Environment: real
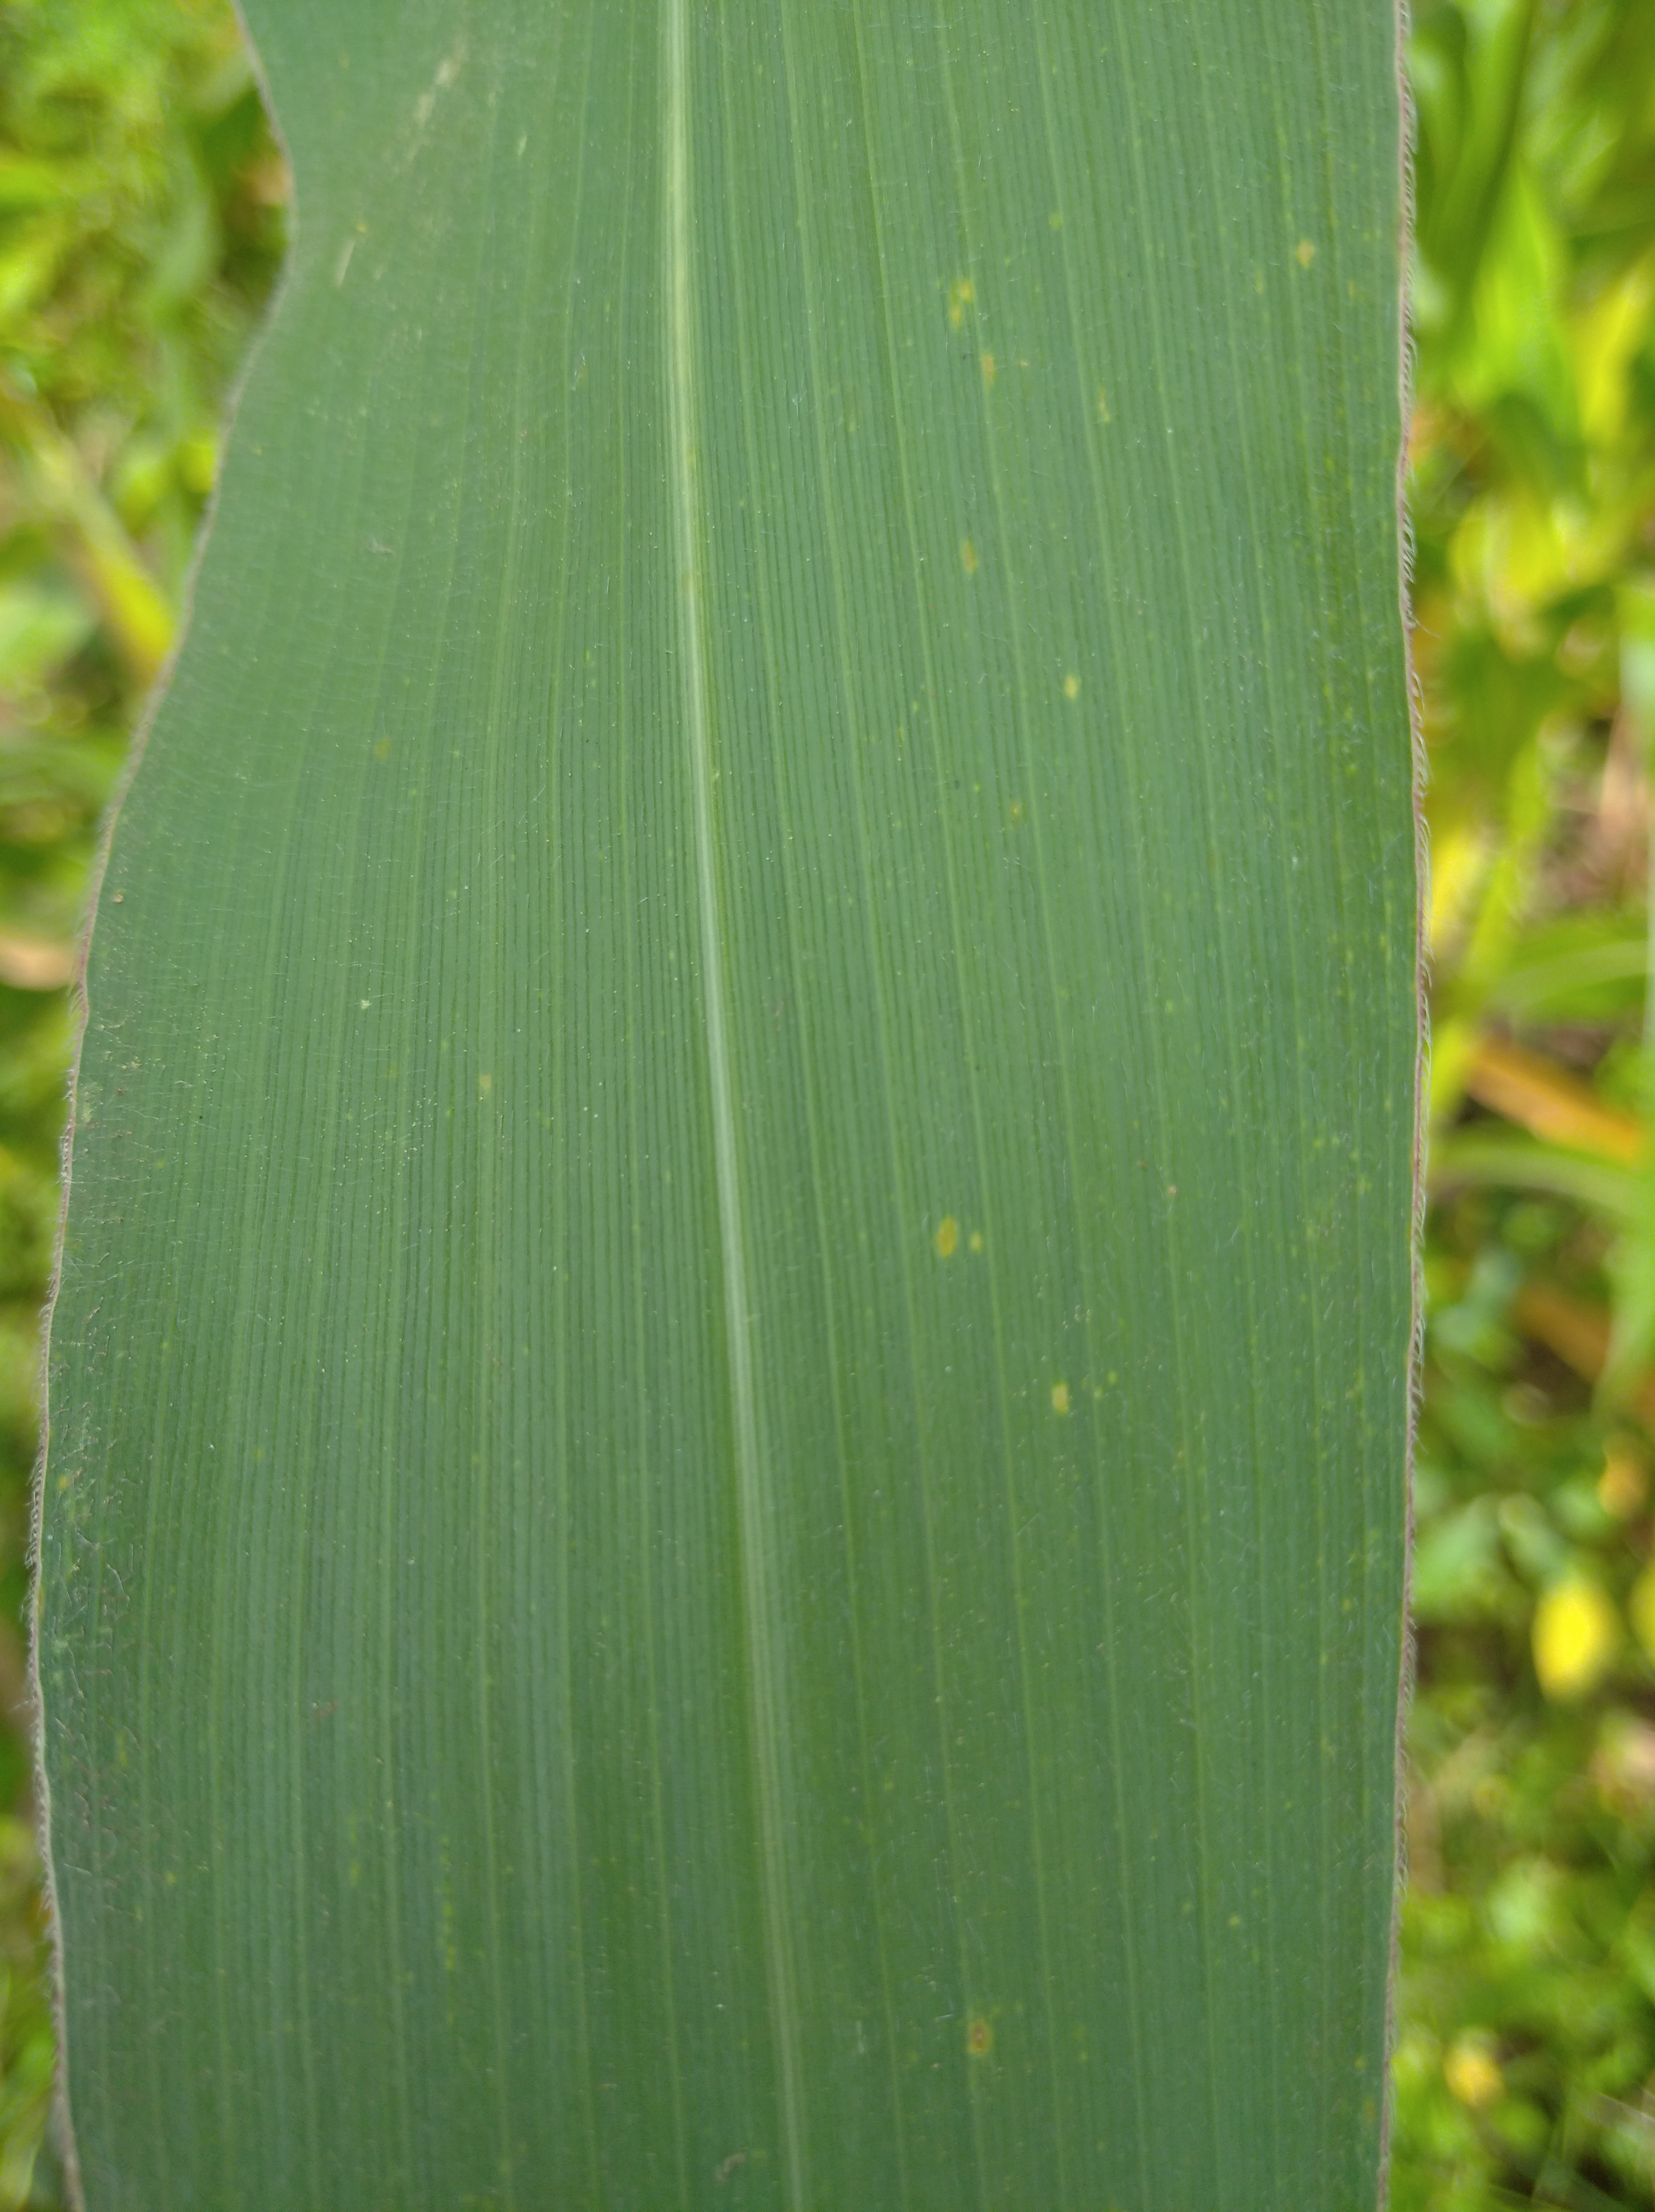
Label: healthy